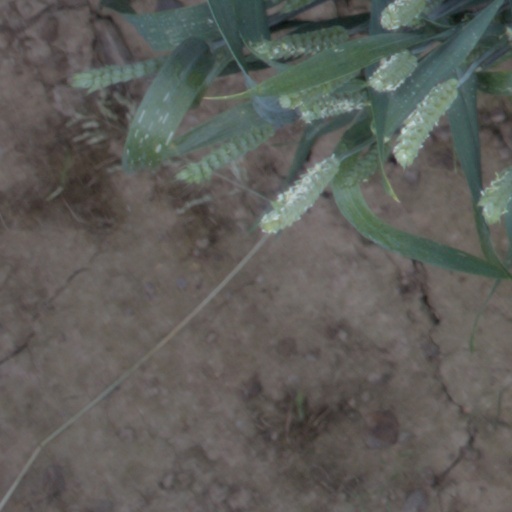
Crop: wheat